The Entertainment Herald

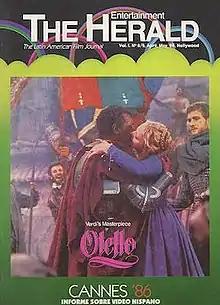
April–May 1986 issue

The Entertainment Herald was a bilingual trade publication serving film producers in the United States, and UK, reaching distributors in Spain and Latin America. The first issue appeared in September 1985, the last in October 1986.